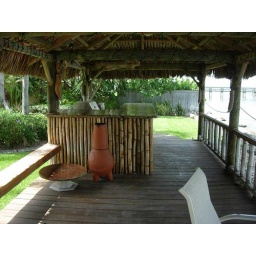
tiki bar/grill house by the water